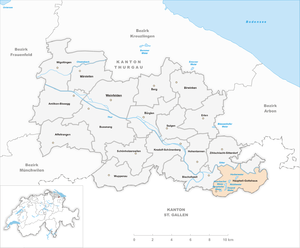
Hauptwil-Gottshaus est une commune suisse du canton de Thurgovie, située dans le district de Weinfelden.